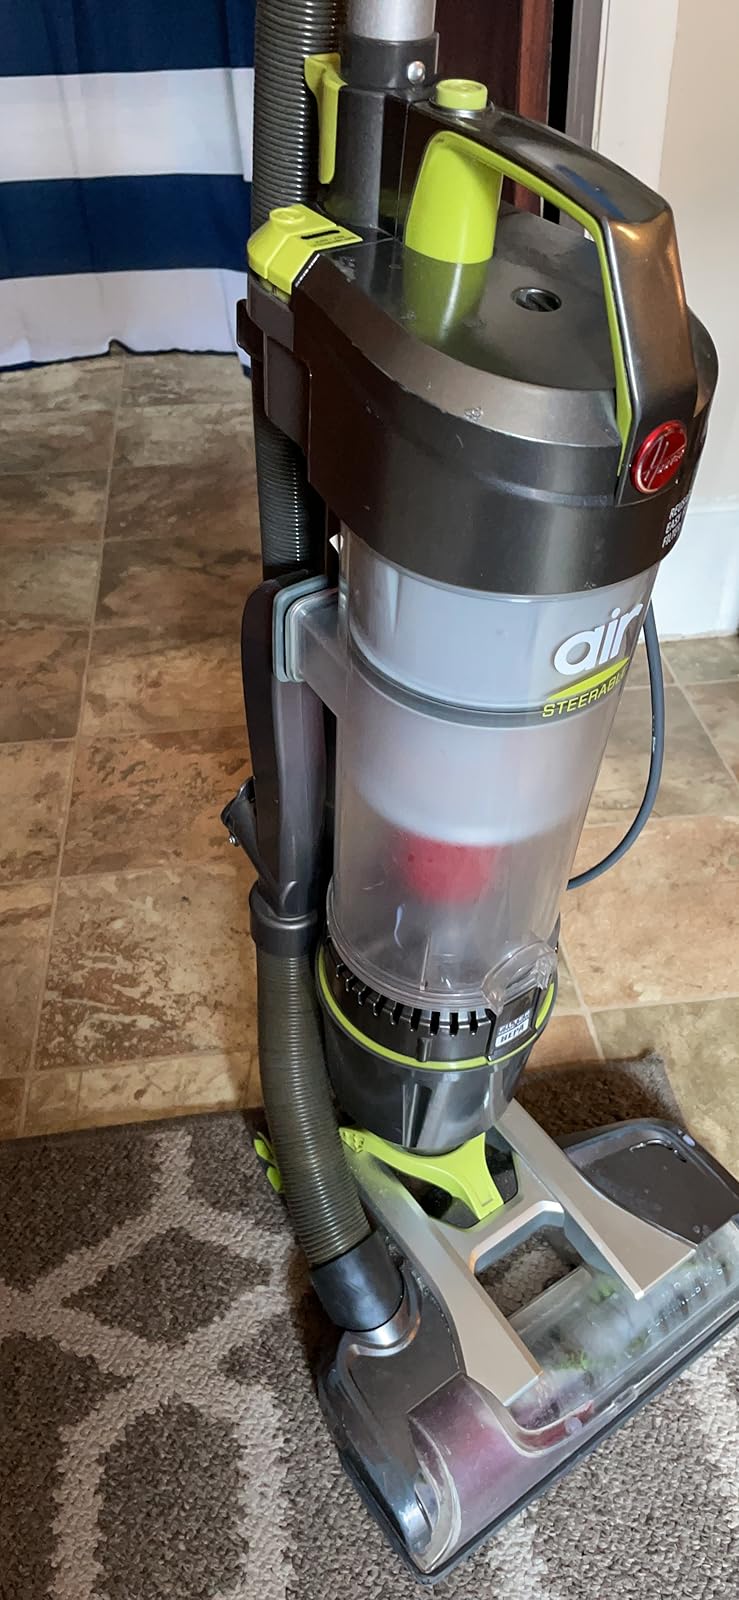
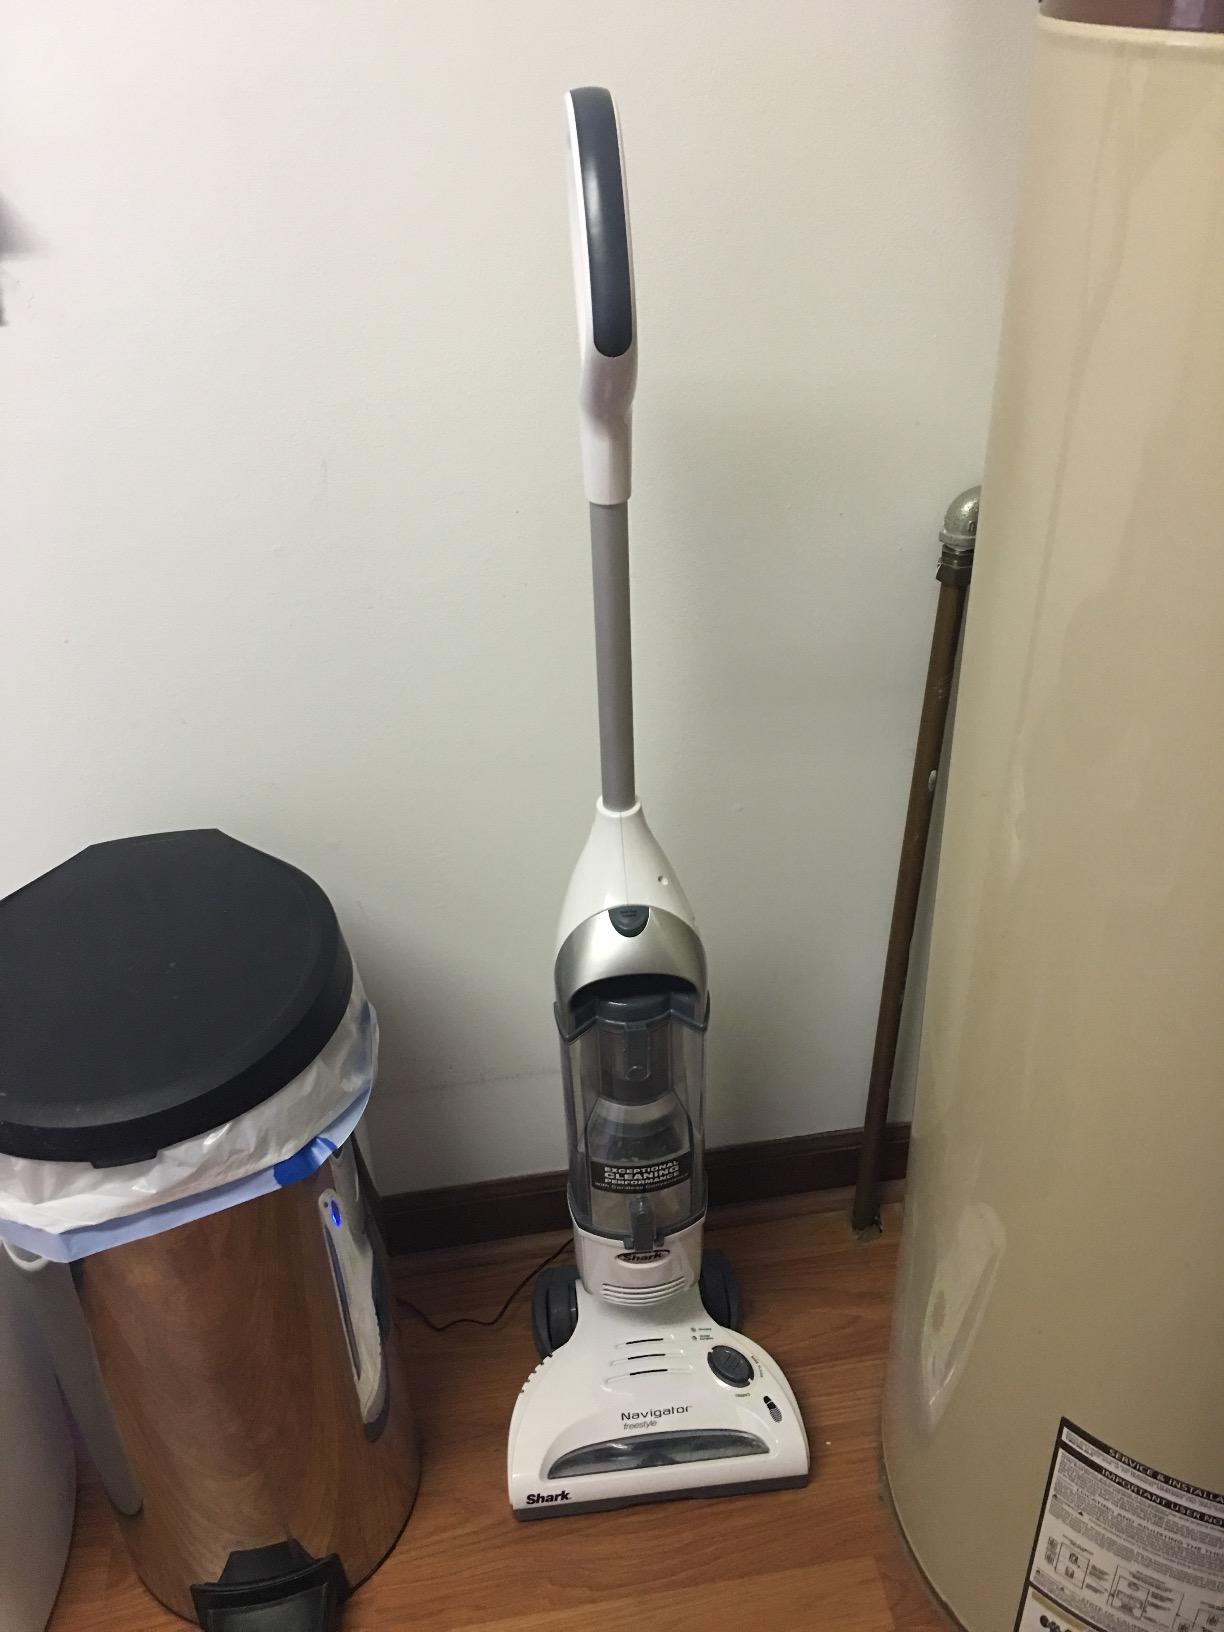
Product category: items_vacuum
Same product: no